Frank Smith (umpire)

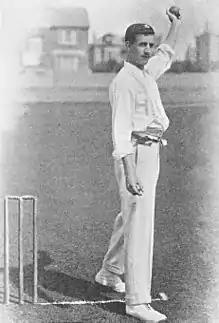
Frank Smith

Frank Ernest Smith (13 May 1872 – 3 December 1943) was an English professional cricketer who played first-class cricket between 1893 and 1908. He played 68 games and later umpired.